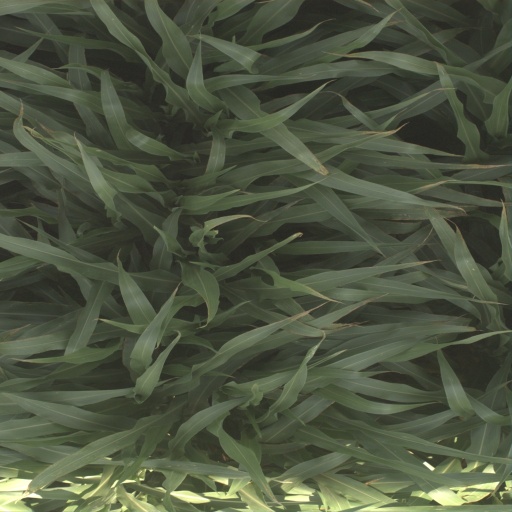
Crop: sorghum